Question: Please indicate a possible affordance area of swing_baseball_bat that can be used for holding
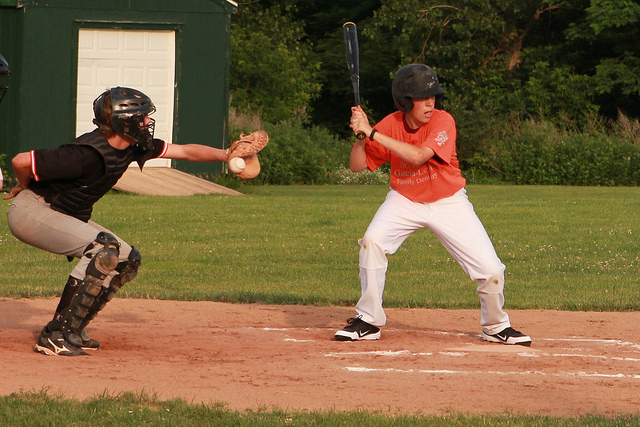
Answer: [351.294, 80.632, 367.492, 142.451]